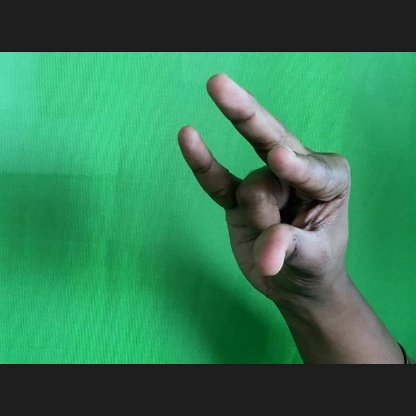
Mudra: Kangulam